Moon rabbit

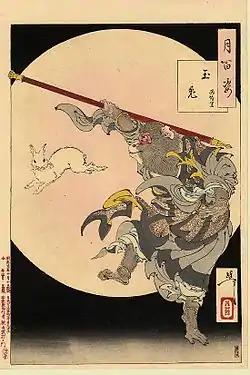
Sun Wukong fights the Moon Rabbit, a scene in the sixteenth century Chinese novel, "Journey to the West", depicted in Yoshitoshi's "One Hundred Aspects of the Moon"

In the Buddhist Jataka tales, "Tale 316" relates that a monkey, an otter, a jackal, and a rabbit resolved to practice charity on the day of the full moon (Uposatha), believing a demonstration of great virtue would earn a great reward. When an old man begged for food from them, the monkey gathered fruits from the trees and the otter collected fish, while the jackal found a lizard and a pot of milk-curd. Knowing only how to gather grass, the rabbit instead offered its own body by throwing itself into a fire the man had prepared. However, the rabbit was not burnt and the old man revealed that he was Śakra. Touched by the rabbit's virtue, he drew the likeness of the rabbit on the Moon for all to see. It is said the lunar image is still draped in the smoke that rose when the rabbit cast itself into the fire. The rabbit is believed to be a Bodhisattva.